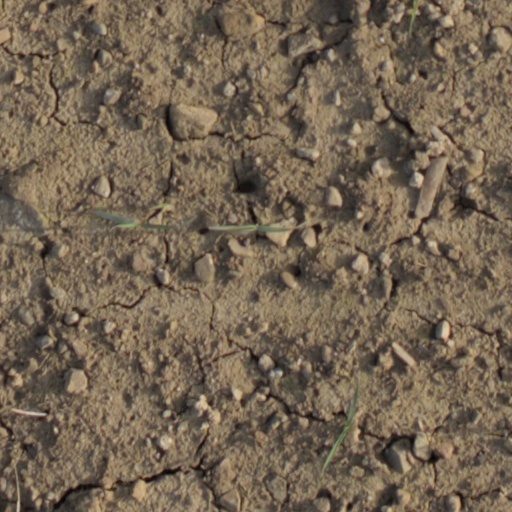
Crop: wheat